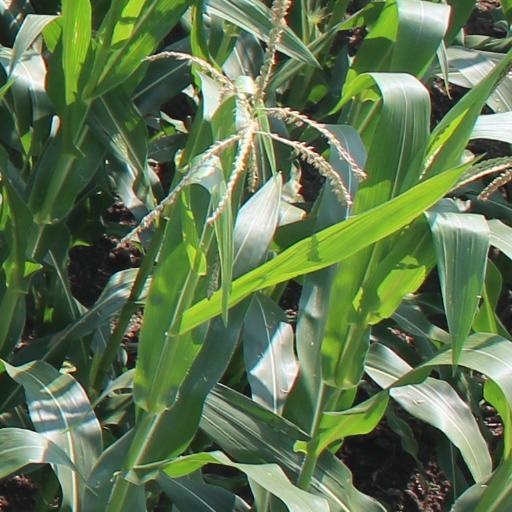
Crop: maize; corn